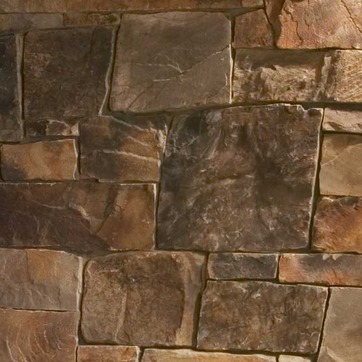
Material: stone